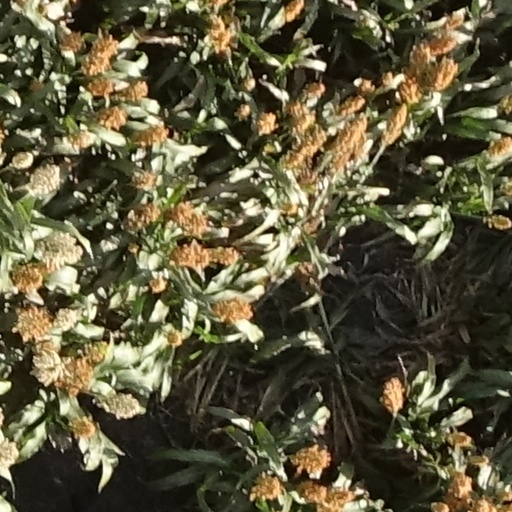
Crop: sorghum